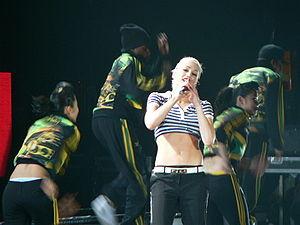
Gwen Renée Stefani, née le 3 octobre 1969 à Fullerton, en Californie, est une chanteuse, auteur-compositrice-interprète et styliste américaine. Elle est principalement connue pour être membre du groupe No Doubt depuis 1994 en tant que chanteuse du groupe dont le premier album No Doubt est sorti en 1992, suivi de The Beacon Street Collection et Tragic Kingdom tous les deux sortis en 1995, puis le groupe est de retour en 2000 avec Return of Saturn suivi en 2001 de Rock Steady, qui comprend la chanson Hey Baby. En 2004, Stefani lance sa carrière solo avec son premier album Love. Angel. Music. Baby., suivi en 2006 par l'album The Sweet Escape. En 2008, Stefani réintègre le groupe No Doubt qui se reforme. En 2016, dix ans après son dernier album solo, Stefani sort This Is What the Truth Feels Like. Elle sort en octobre 2017 un album de chansons de Noël intitulé You Make It Feel Like Christmas.
Now That You Got It est une chanson au son RnB et reggae écrite par Sean Garrett, Gwen Stefani, et Swizz Beatz pour le second album de Gwen Stefani The Sweet Escape sorti en décembre 2006.